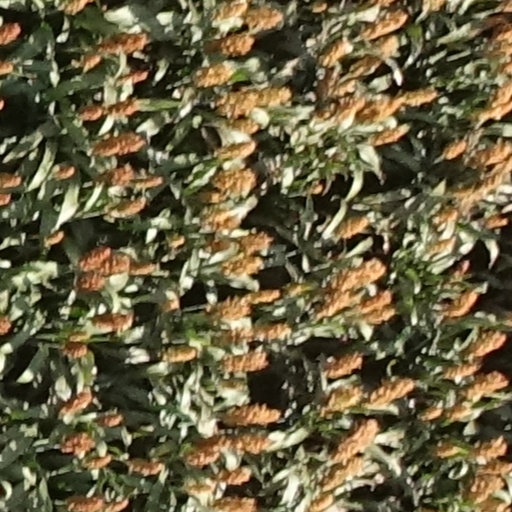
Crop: sorghum